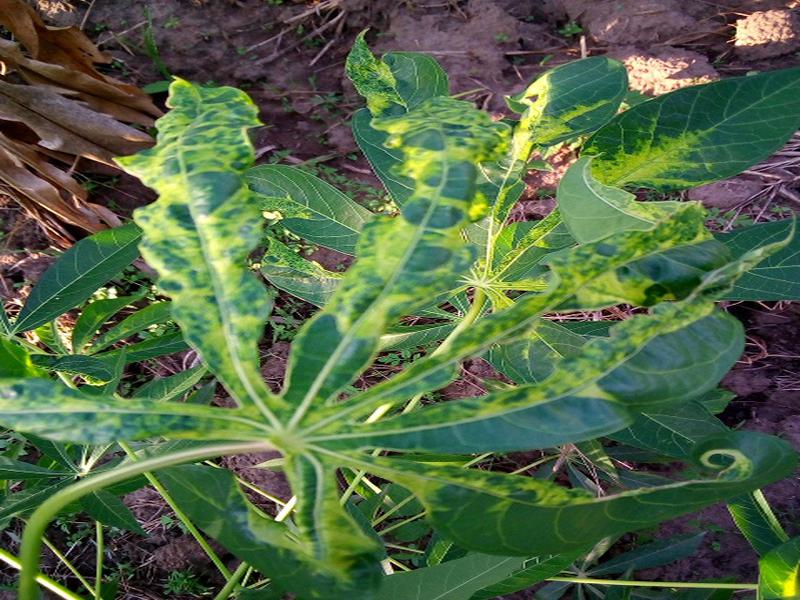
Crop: cassava
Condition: mosaic_disease